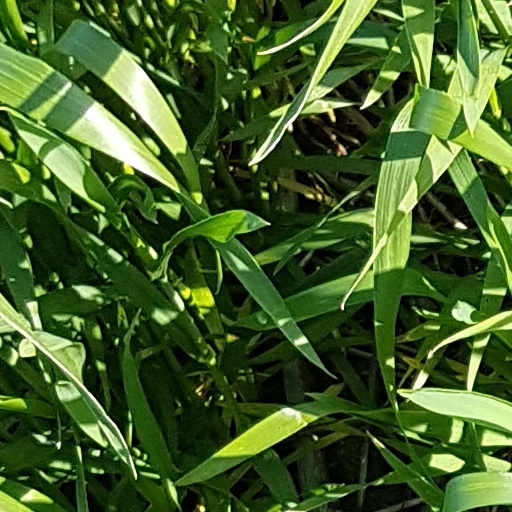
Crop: wheat